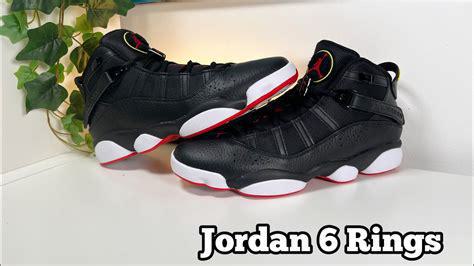
Brand: Jordan
Model: 6 Rings